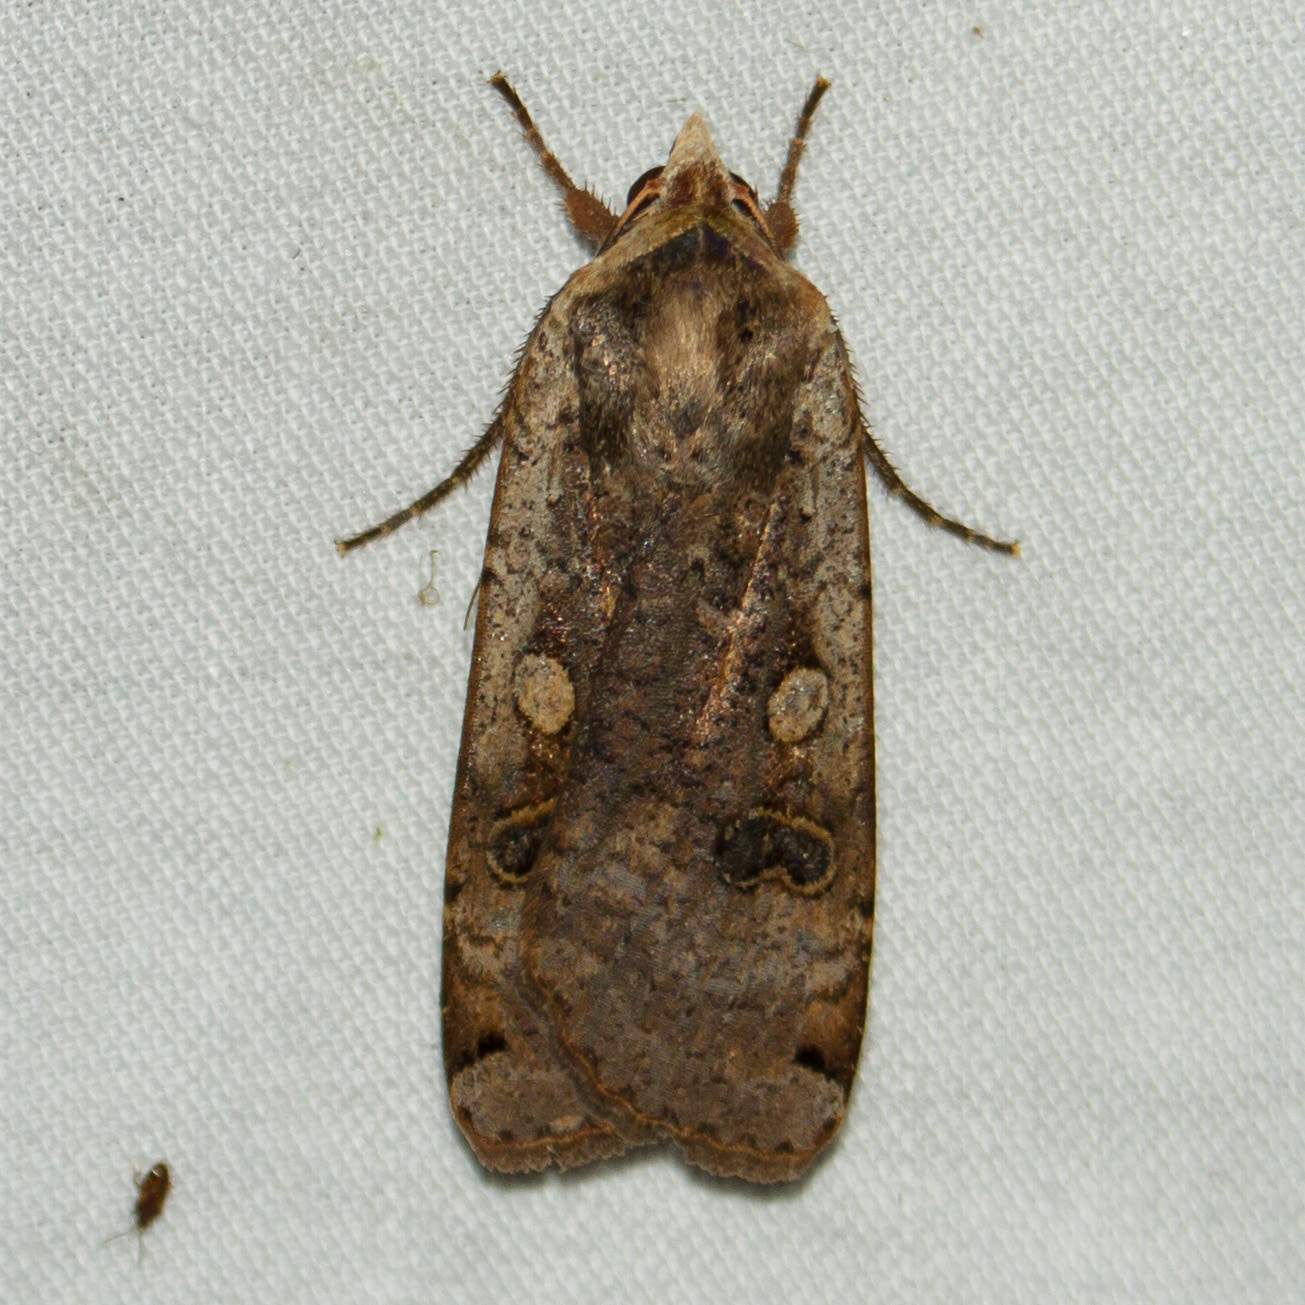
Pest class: cutworms